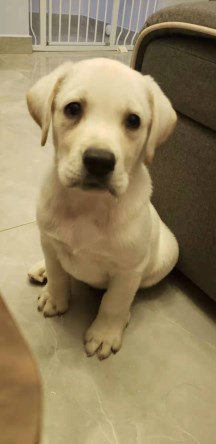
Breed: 3580-n000122-Labrador_retriever